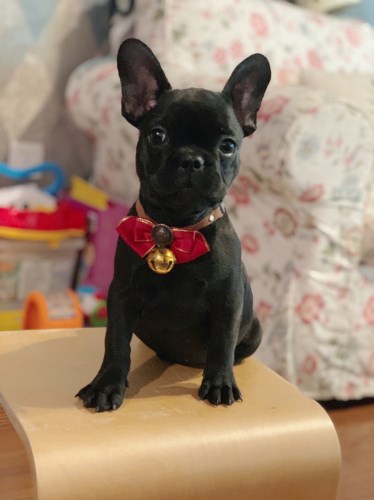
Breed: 1121-n000002-French_bulldog